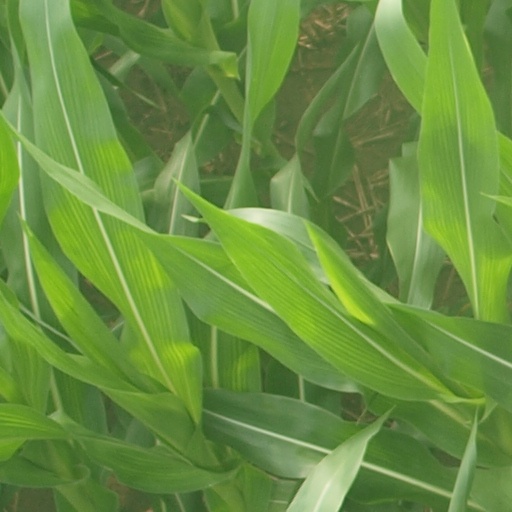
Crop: maize; corn